Denis Matthews

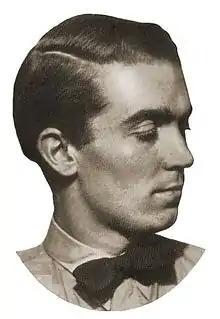
Denis Matthews

Denis Matthews (27 February 191925 December 1988) was an English pianist and musicologist whose performing career flourished after the war, during the 1950s and into the 1960s. He later turned increasingly to broadcasting, writing and teaching.